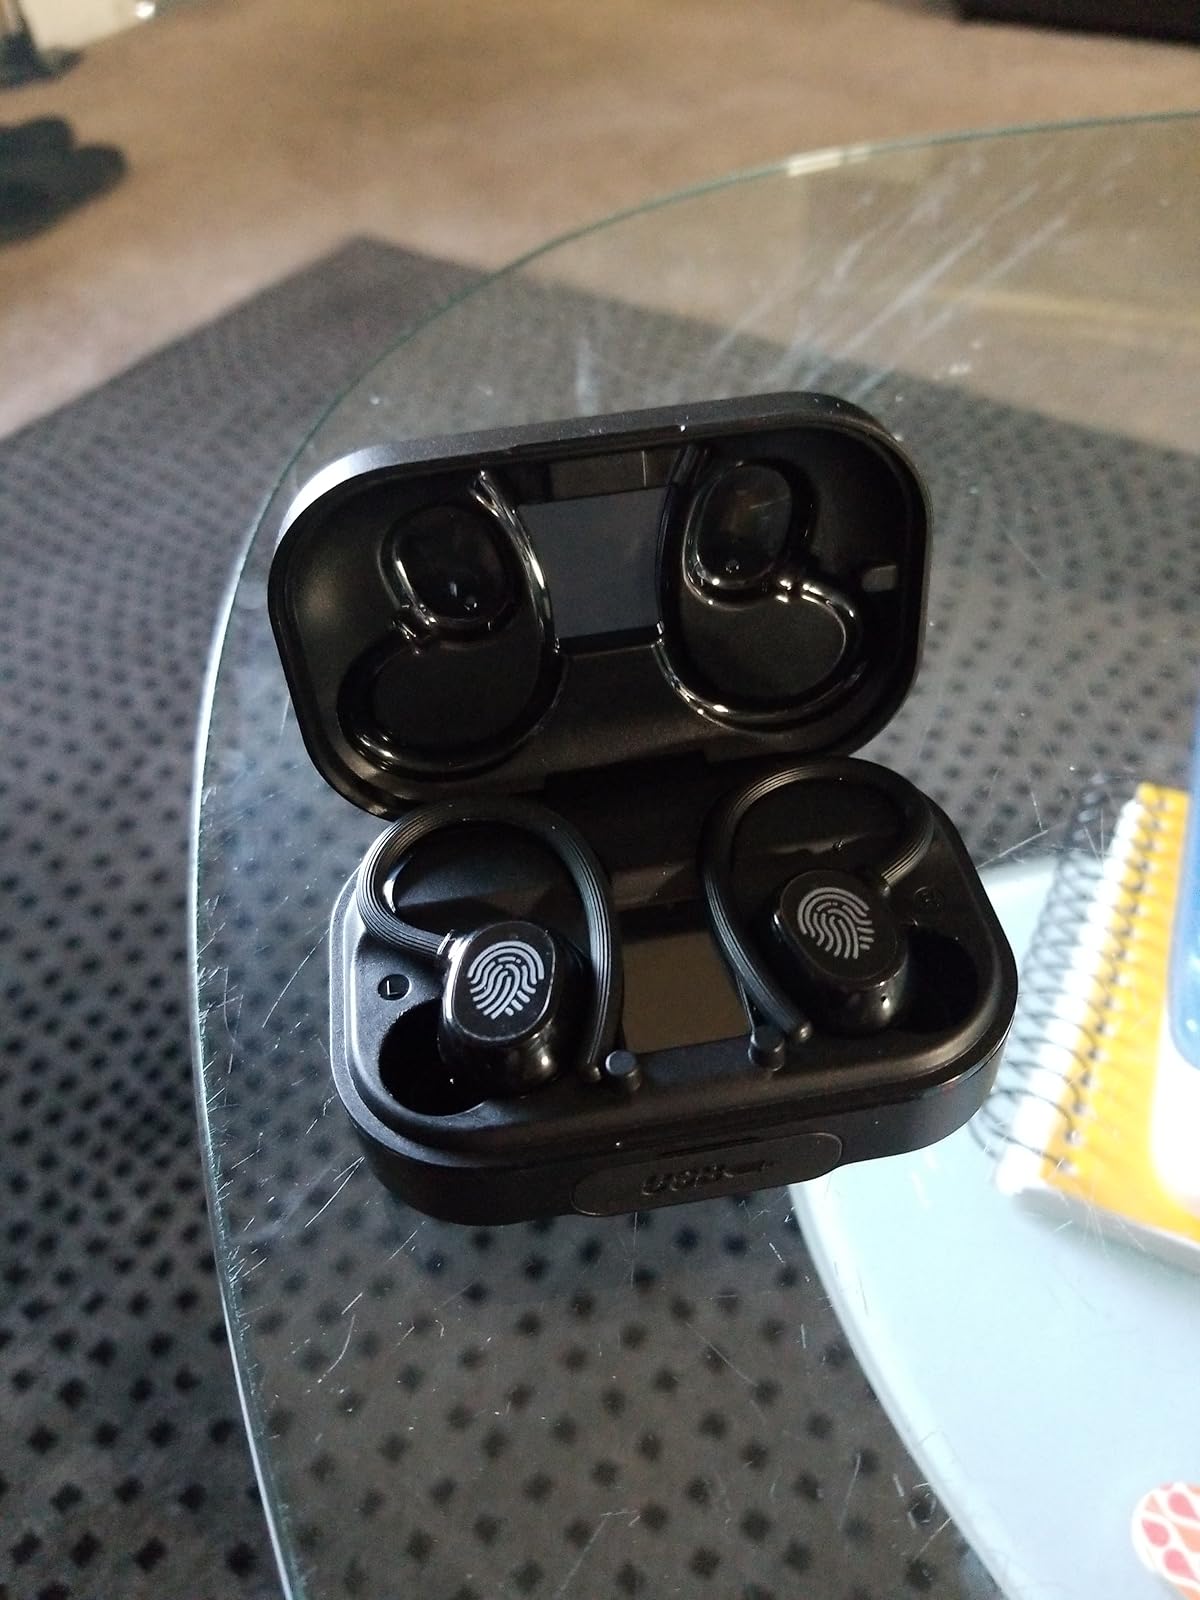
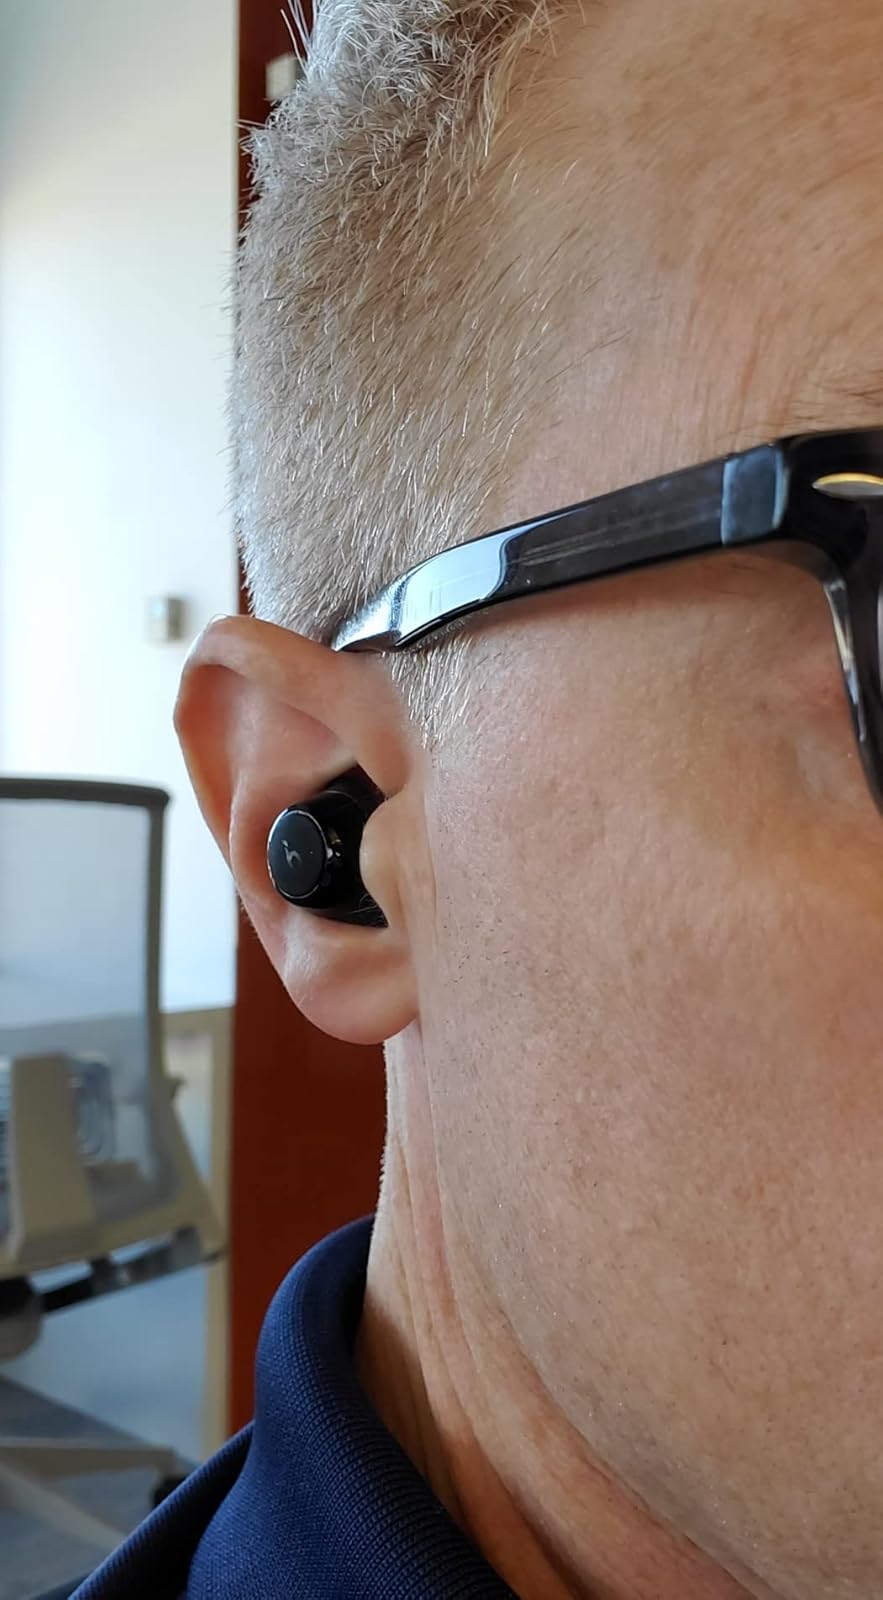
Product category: earbuds
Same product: no